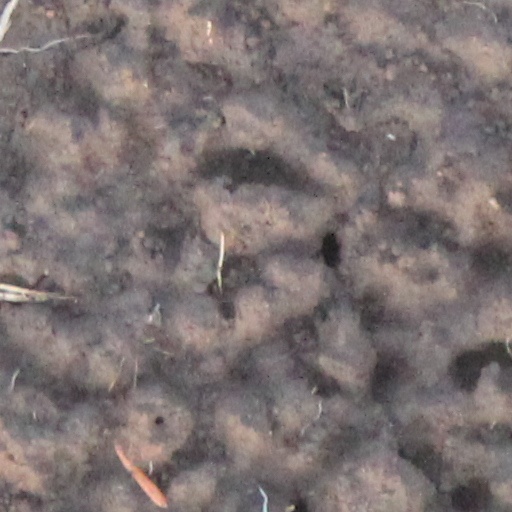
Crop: wheat